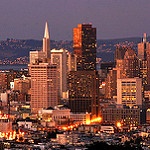
Label: buildings